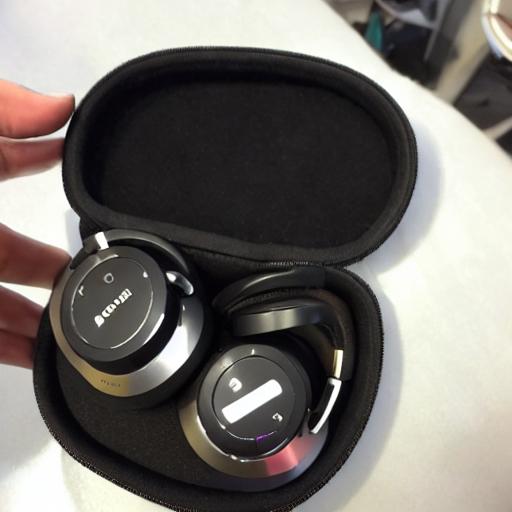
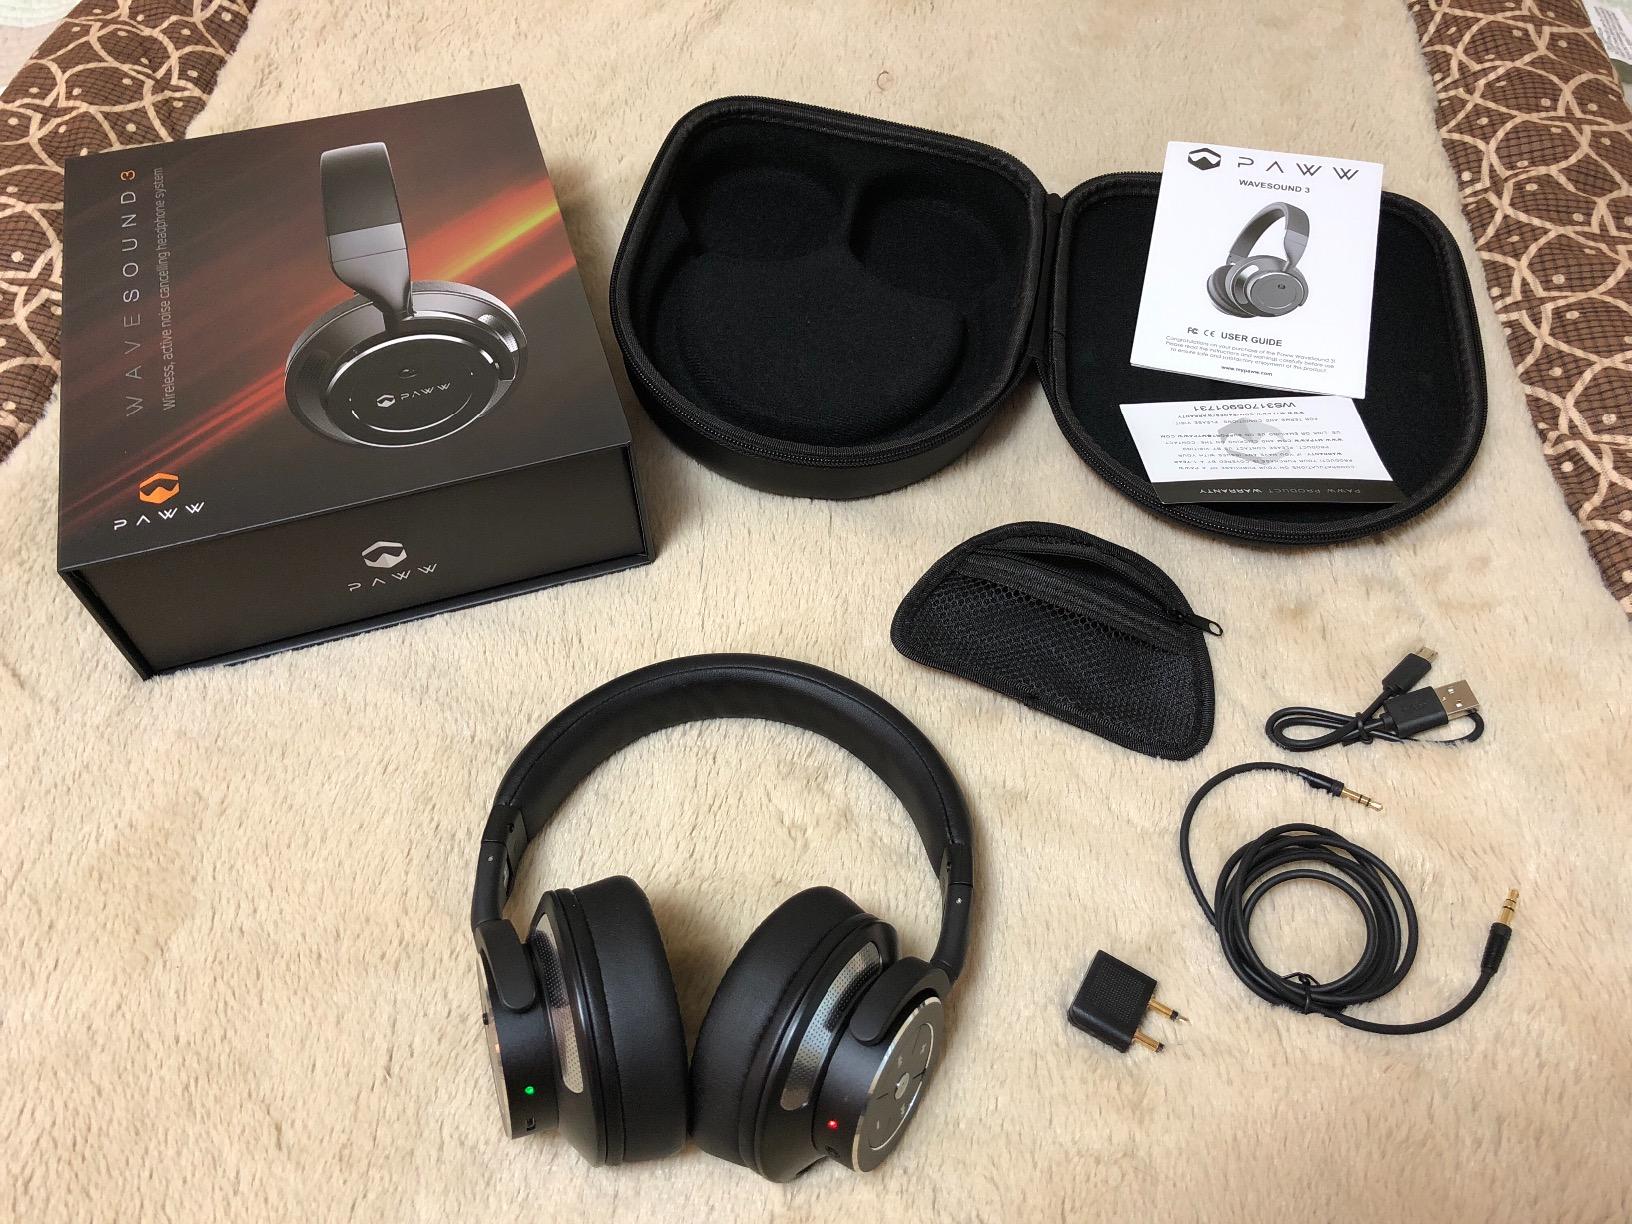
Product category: headphones
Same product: no